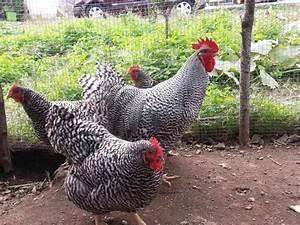
chicken